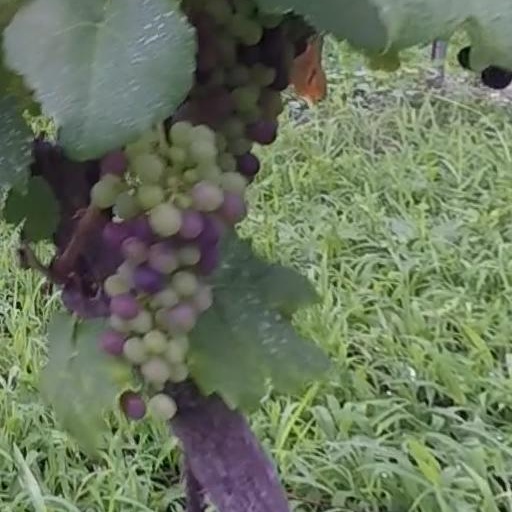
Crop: grape